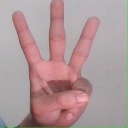
अक्षर: व